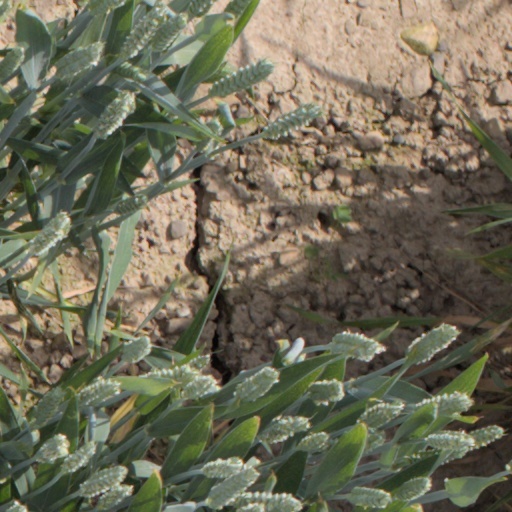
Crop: wheat